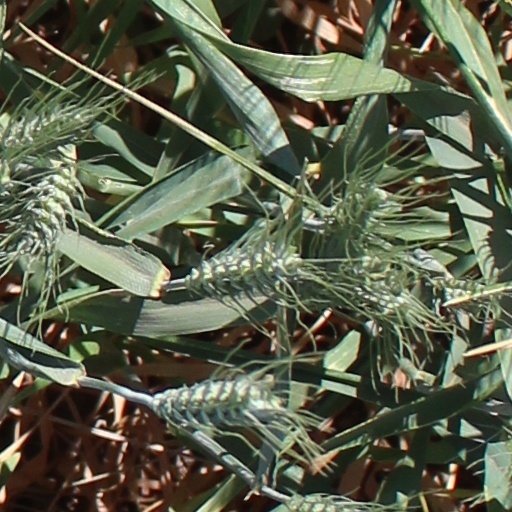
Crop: wheat